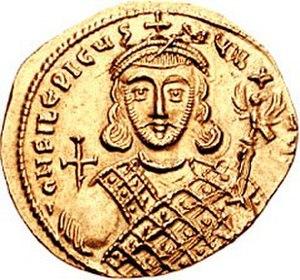
La liste des empereurs byzantins présente les empereurs de l'Empire byzantin. À partir du règne d'Héraclius, les empereurs portent le titre de basileus.